Ram Charan Mehrotra

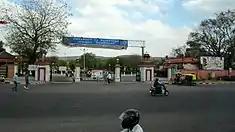
Rajasthan University.

Ram Charan Mehrotra was born in a middle-class family on 16 February 1922 in Kanpur in the Indian state of Uttar Pradesh to Ram Bharose Mehrotra, a small-time cloth merchant and his homemaker wife, Chameli Devi. He lost both his parents before he turned 10 and had to continue his studies depending on merit scholarships and part-time jobs like private tuition. His primary schooling was at Municipal School, Kanpur and later he joined Christ Church School (present-day Christ Church College, Kanpur) from where he passed the intermediate course, standing first in the state. Joining the University of Allahabad in 1939 for his graduate studies, he completed the course on the strength of three scholarships and passed BSc with Mathematics, Physics and Chemistry as optional subjects. He continued at the university for MSc in chemistry which he passed with first rank in 1943. During this period, he was also involved in student politics in connection with the Quit India Movement of 1942 and had to stay away from studies for four months.